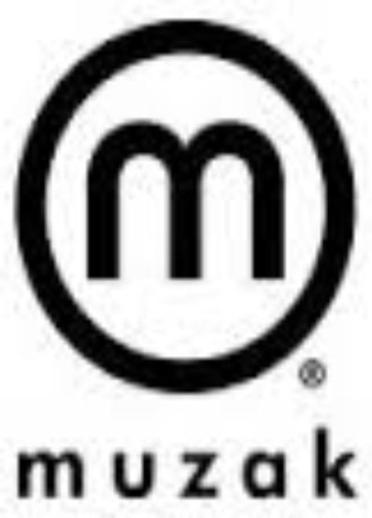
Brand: muzak-1
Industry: Clothes